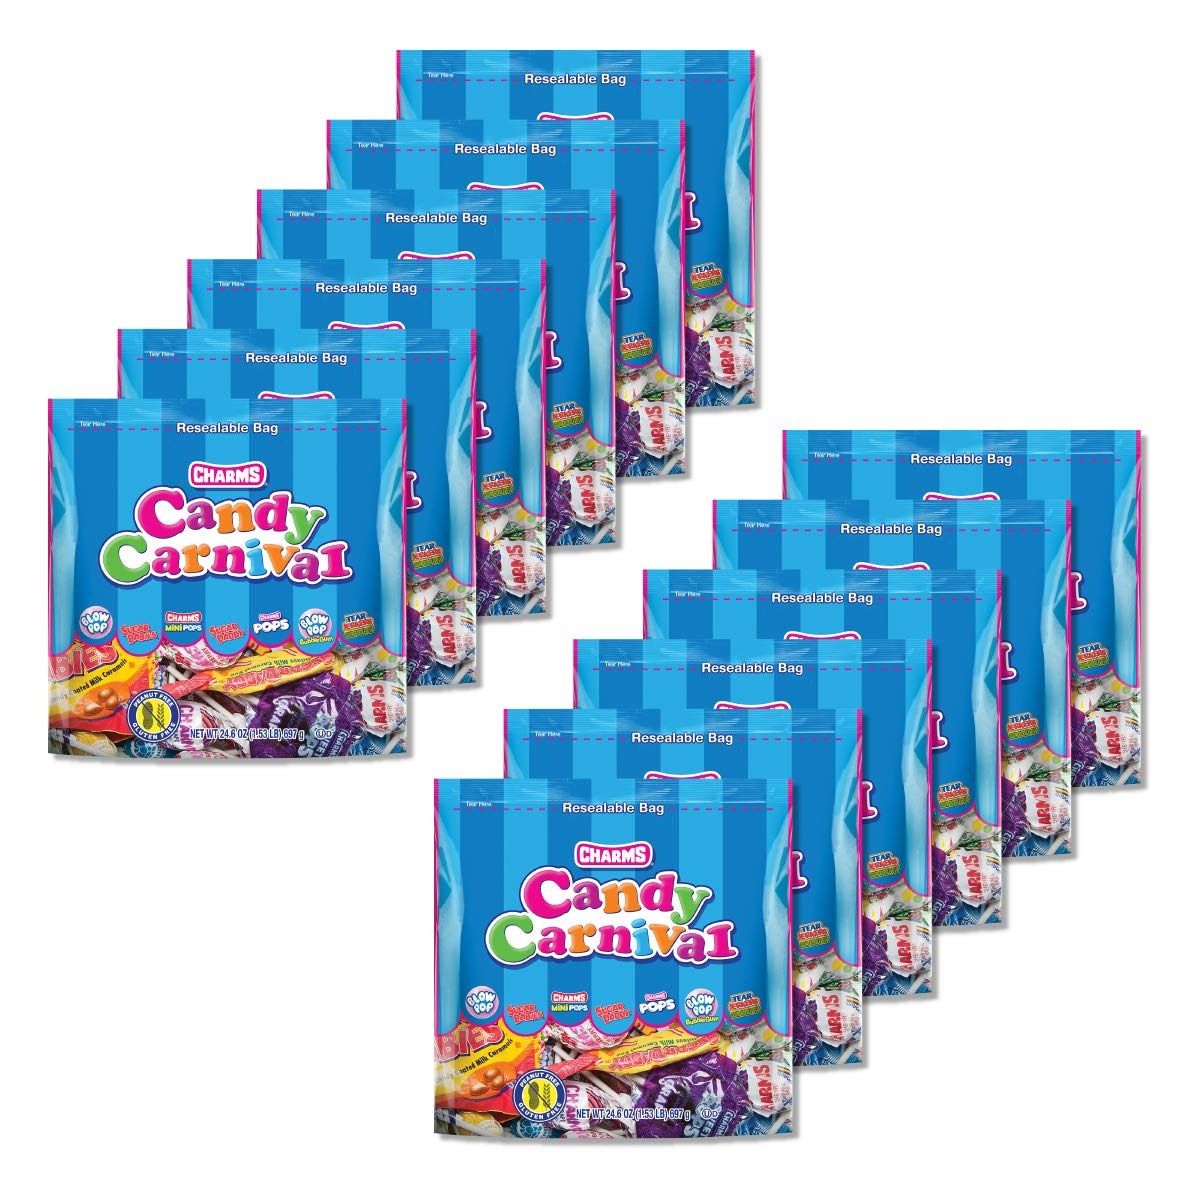
Item Name: Candy Carnival, 24.6 Ounce Bags, Case of 12
Bullet Point 1: A generous assortment of Blow Pops, Sugar Babies, Charms Mini Pops, Sugar Daddy, Charms Pops, Tear Jerker Sour Bubble Gum, and Blow Pop Bubble Gum - something for everyone with Charms Candy Carnival.
Bullet Point 2: Case of 12 24.6 Ounce bags of lip-smacking candy favorites.
Bullet Point 3: All the mouth-watering candy varieties in Candy Carnival are Kosher, Peanut Free and Gluten Free.
Bullet Point 4: All candy varieties in Candy Carnival are individually wrapped - great for parties, classrooms, trips, and snacking
Value: 73.8
Unit: Ounce

Price: 26.735